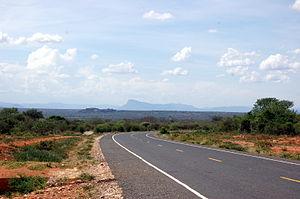
Le comté de Machakos fait partie des 47 comtés du Kenya. Sa capitale est Machakos qui est aussi sa plus grande ville et premier siège administratif du pays. En 2019, le comté avait une population de 1 421 932 habitants sur 5 952,9 km². Le comté borde ceux de Nairobi et de Kiambu à l'ouest, Embu au nord, Kitui à l'est, Makueni au sud, Kajiado au sud-ouest et Muranga et Kirinyaga au nord-ouest.